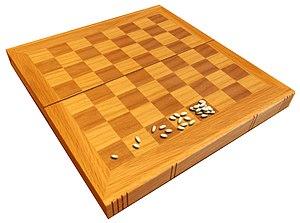
Les échecs ou jeu d'échecs sont un jeu de société combinatoire abstrait pour deux joueurs. L'histoire du jeu d'échecs est longue de plus de quinze siècles.
Le problème de l'échiquier de Sissa, également connu sous les noms de problème des grains de blé et de l'échiquier et problème des grains de riz et de l'échiquier, est un problème mathématique pouvant s'exprimer ainsi :